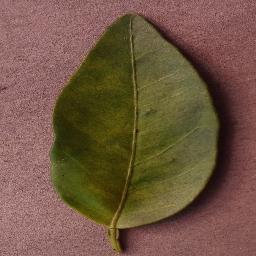
Label: Orange___Haunglongbing_(Citrus_greening)